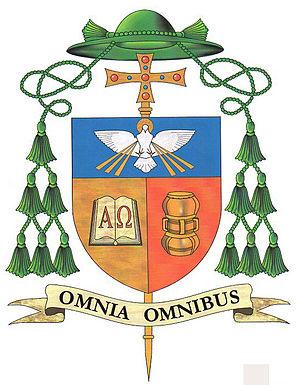
José Manuel Imbamba, né le 7 janvier 1965 à Boma, province de Moxico, est un ecclésiastique catholique angolais qui est, depuis le 12 avril 2011, le premier archevêque métropolite de Saurimo.